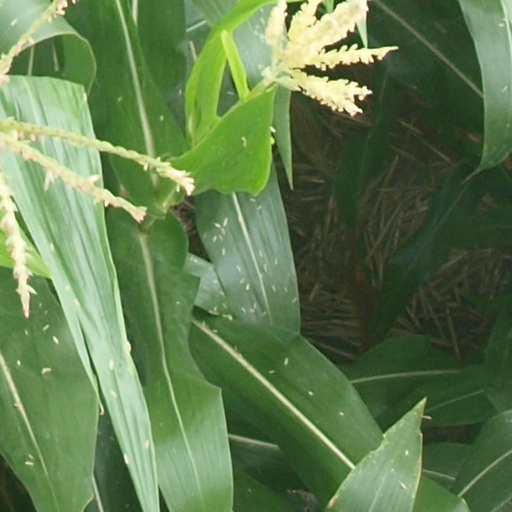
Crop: maize; corn